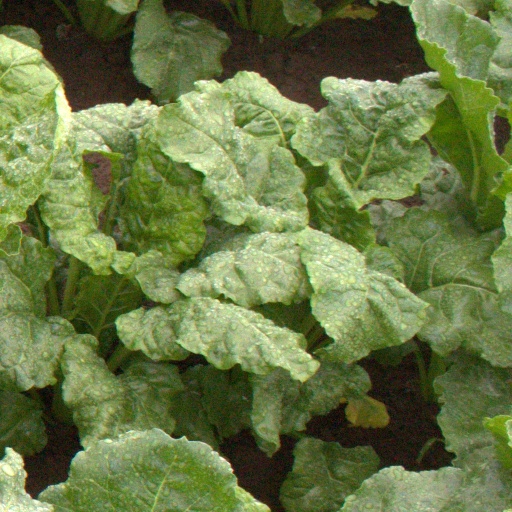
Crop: sugar beet